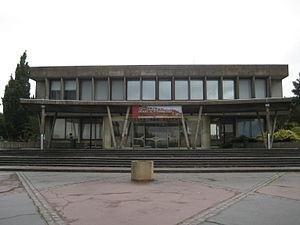
Batiment de la scolarité, Université de Rennes 1
L’Université de Rennes est une ancienne université qui trouve son origine dans l'ancienne université ducale de Bretagne fondée en 1460 à Nantes, puis déménagée à Rennes en 1735. Elle prit le nom d'université de Rennes au moment du rapprochement institutionnel des facultés présentes à Rennes en 1896, et fut supprimée lors de la scission de 1969 entre les universités de Rennes 1 et Rennes 2.